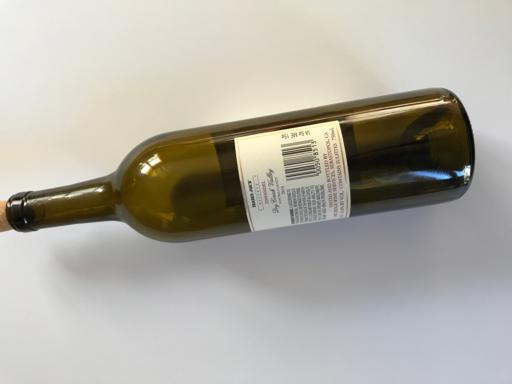
Waste category: glass